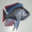
Label: aquarium_fish